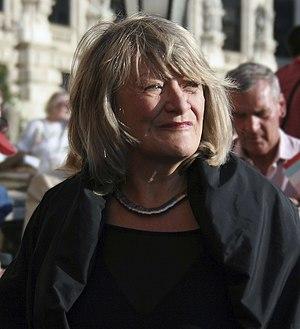
Alice Schwarzer [ˈalɪs ˈʃvaʁt͡sɐ], née le 3 décembre 1942 à Wuppertal en Allemagne, est une journaliste allemande. Elle est la fondatrice et rédactrice en chef du magazine féministe EMMA, et est l’une des féministes allemandes les plus connues.